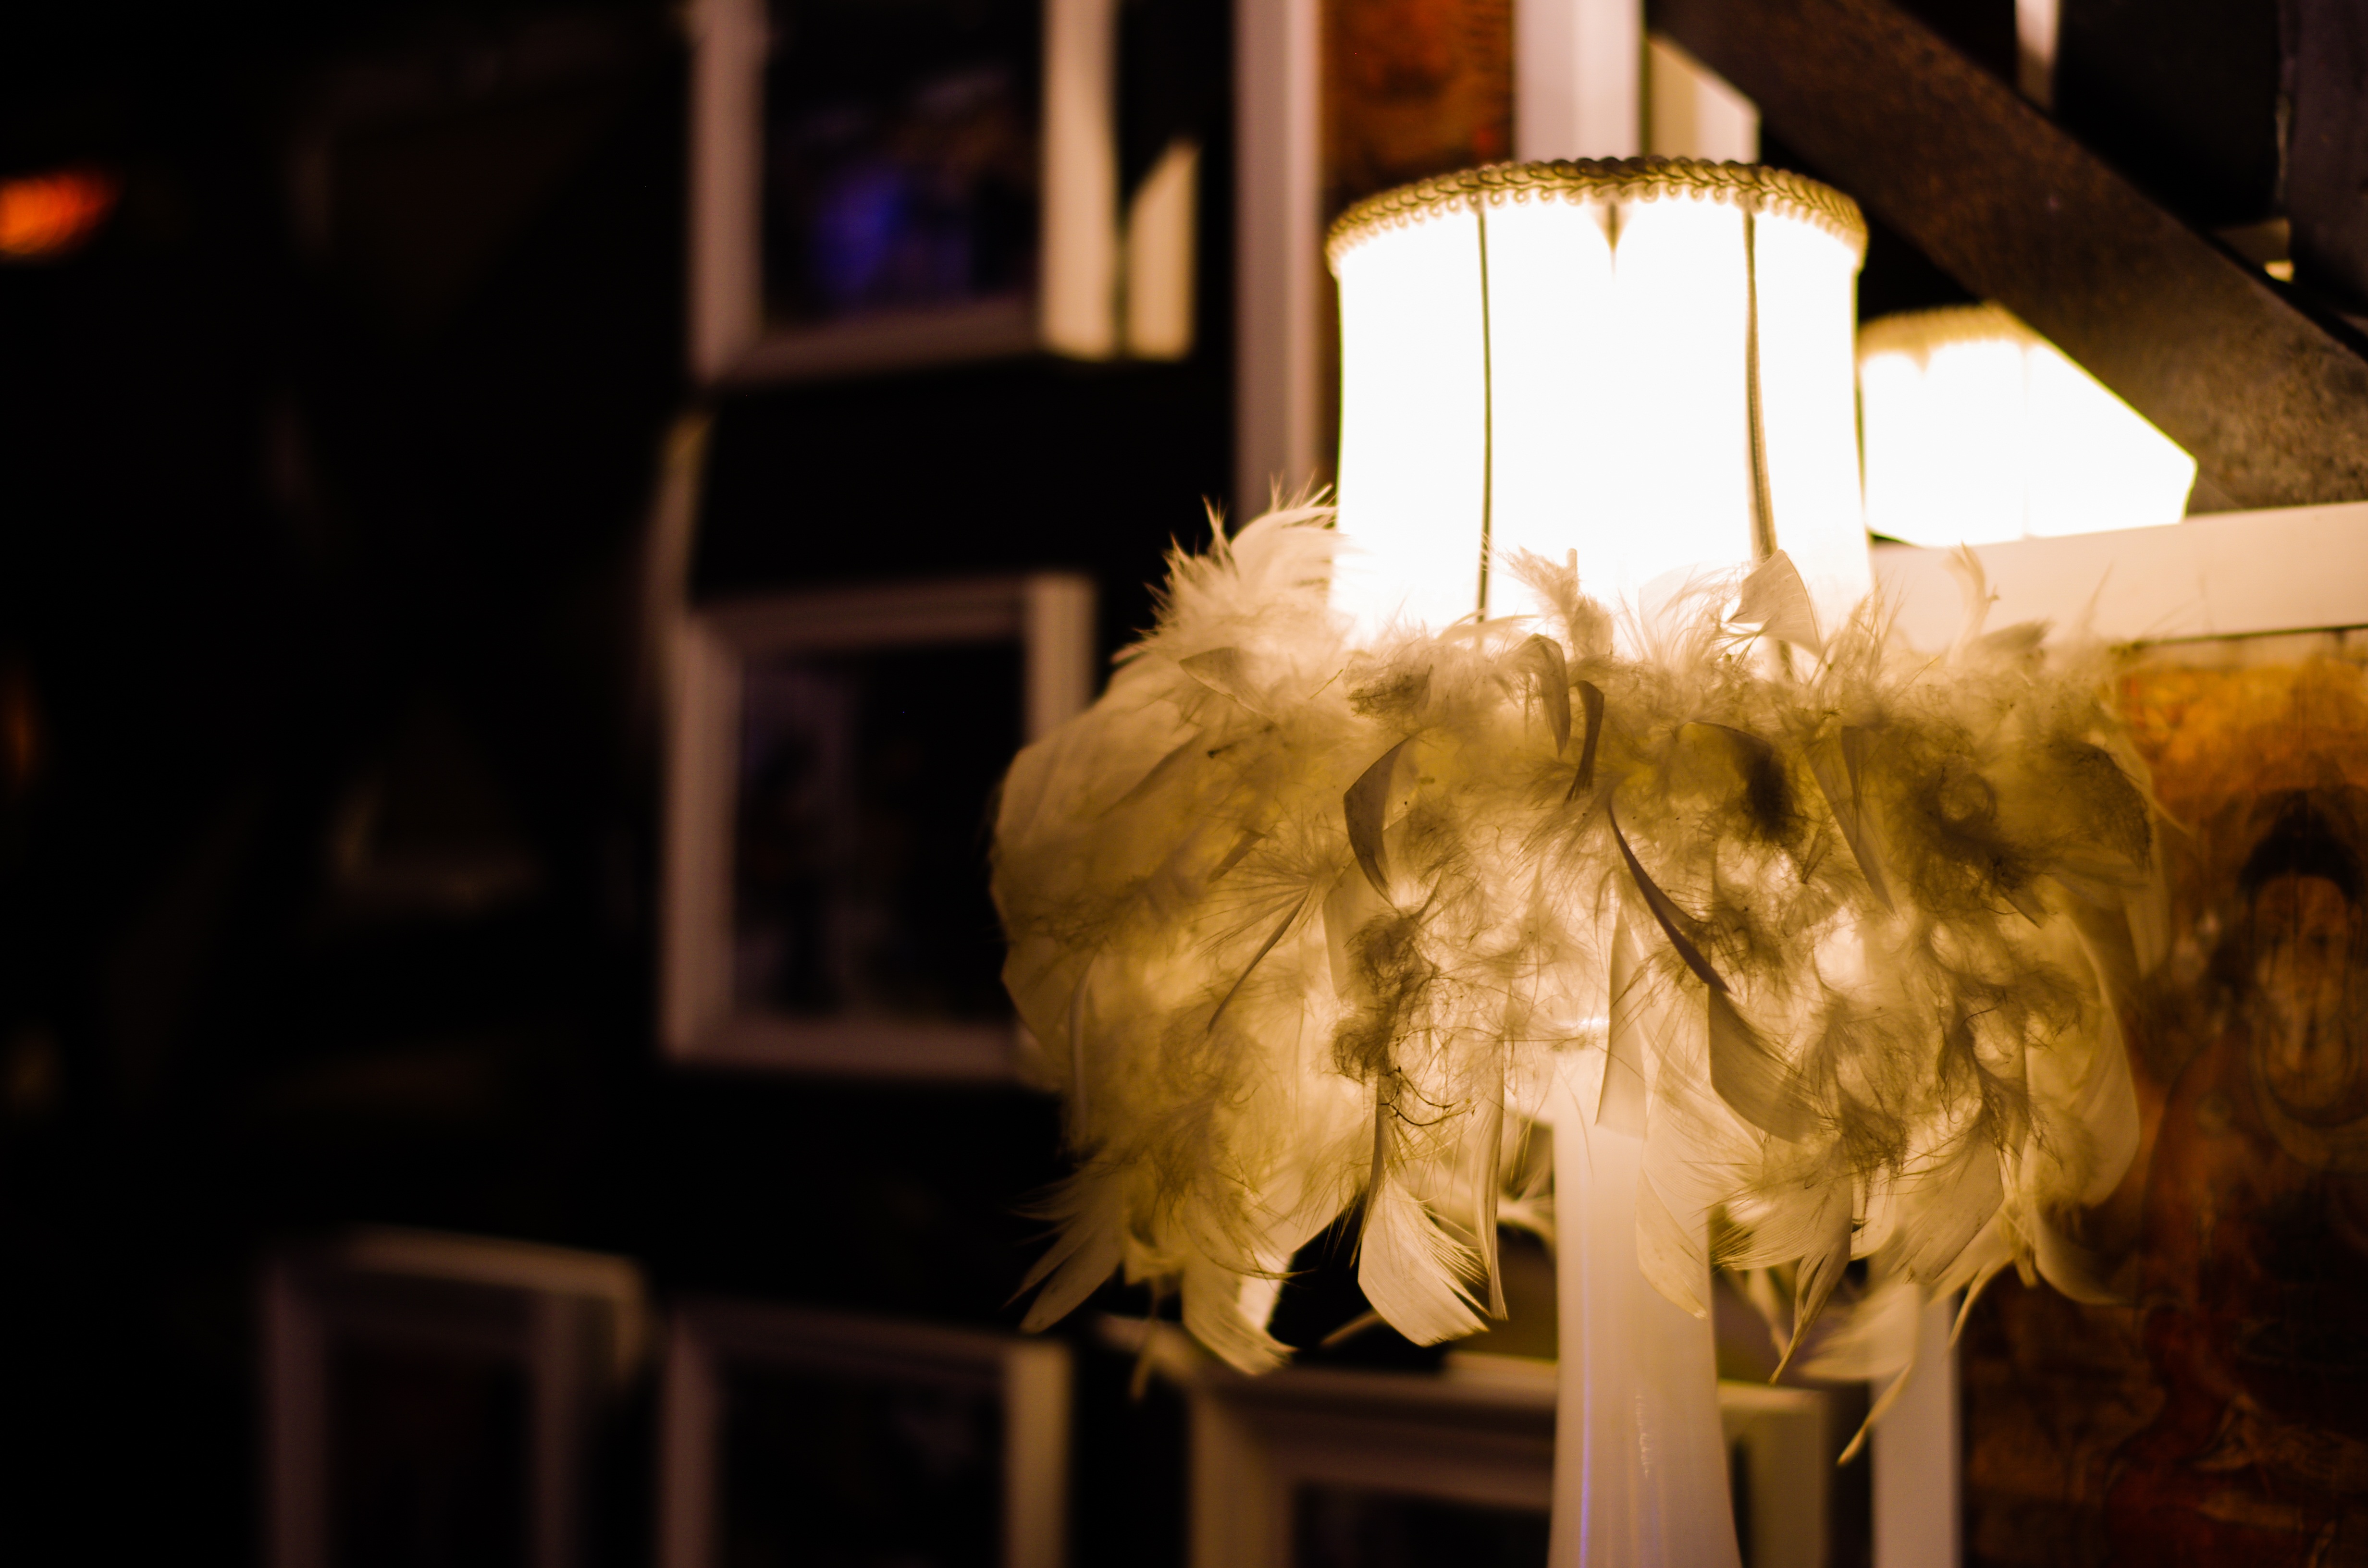
light, photography, warm, lamp, lighting, light fixture, table lamp, quiet, shenzhen